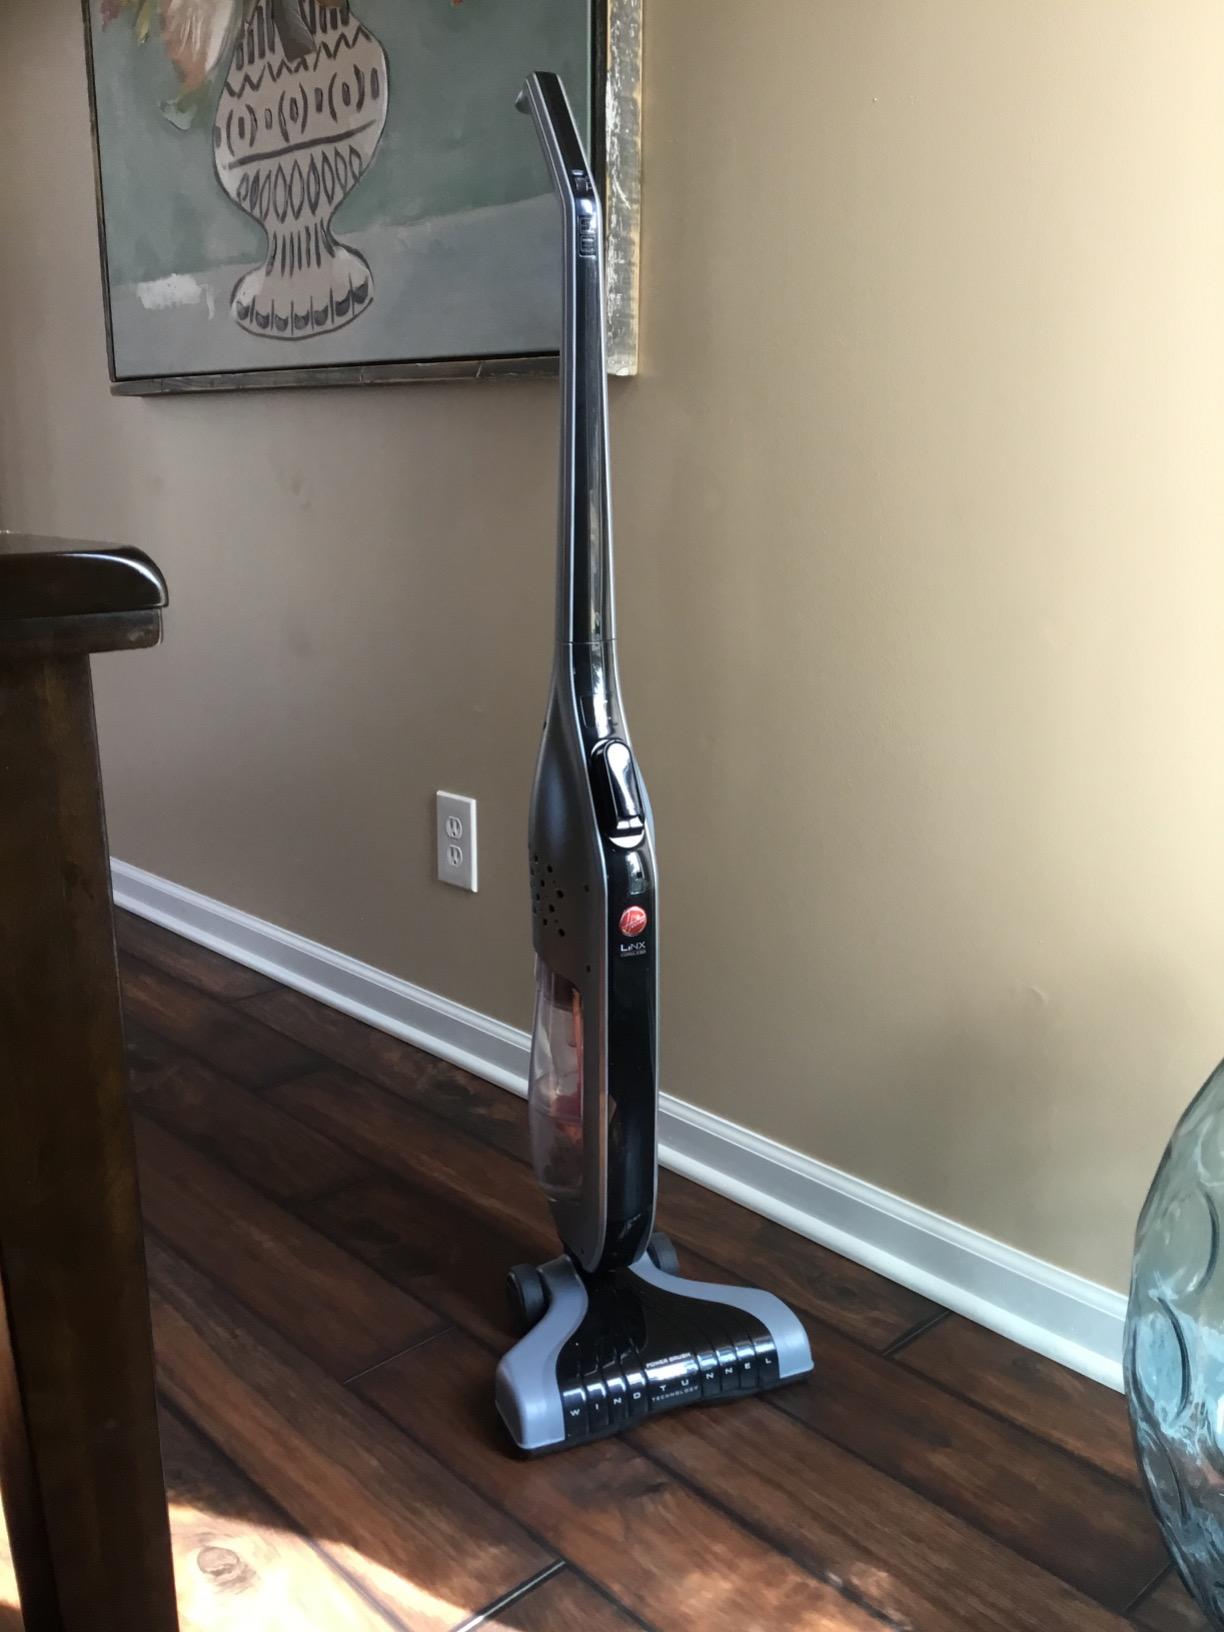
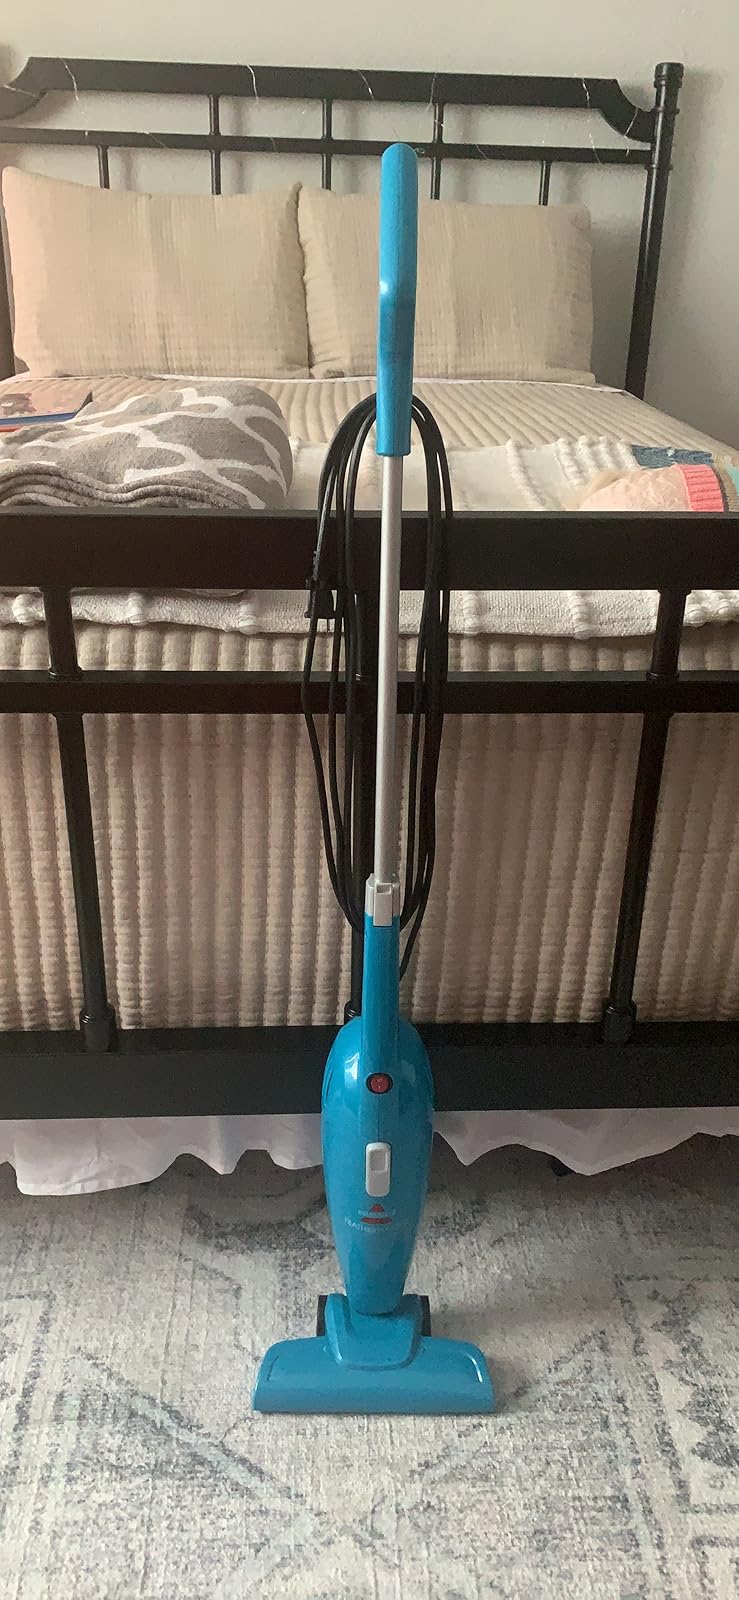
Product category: items_vacuum
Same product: no